Durham University Library

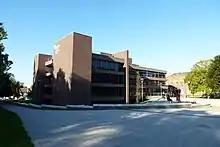
Bill Bryson Library

The university library introduced its first online circulation system in 1983. The Main Library won a SCONUL Library Design Award in 1988 and the online cataloguing of the library's stock beginning in 1990. In 1996 the Durham University Library joined Research Libraries UK.